Gisele Bündchen

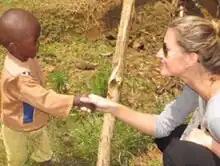
Bündchen traveling with the United Nations in 2010

In February 2021, it was reported that Bündchen was leaving IMG Models after 22 years and that her twin sister Patricia would be taking over as her manager.